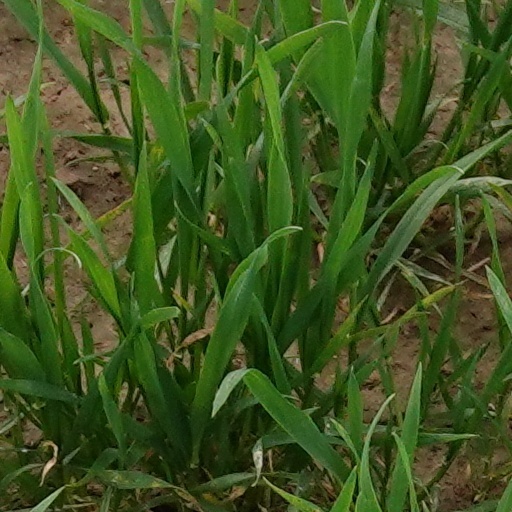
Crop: wheat